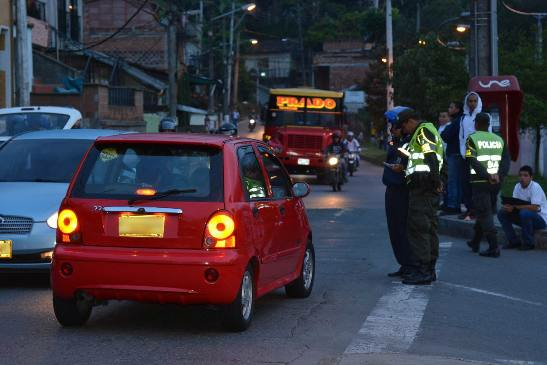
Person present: Yes